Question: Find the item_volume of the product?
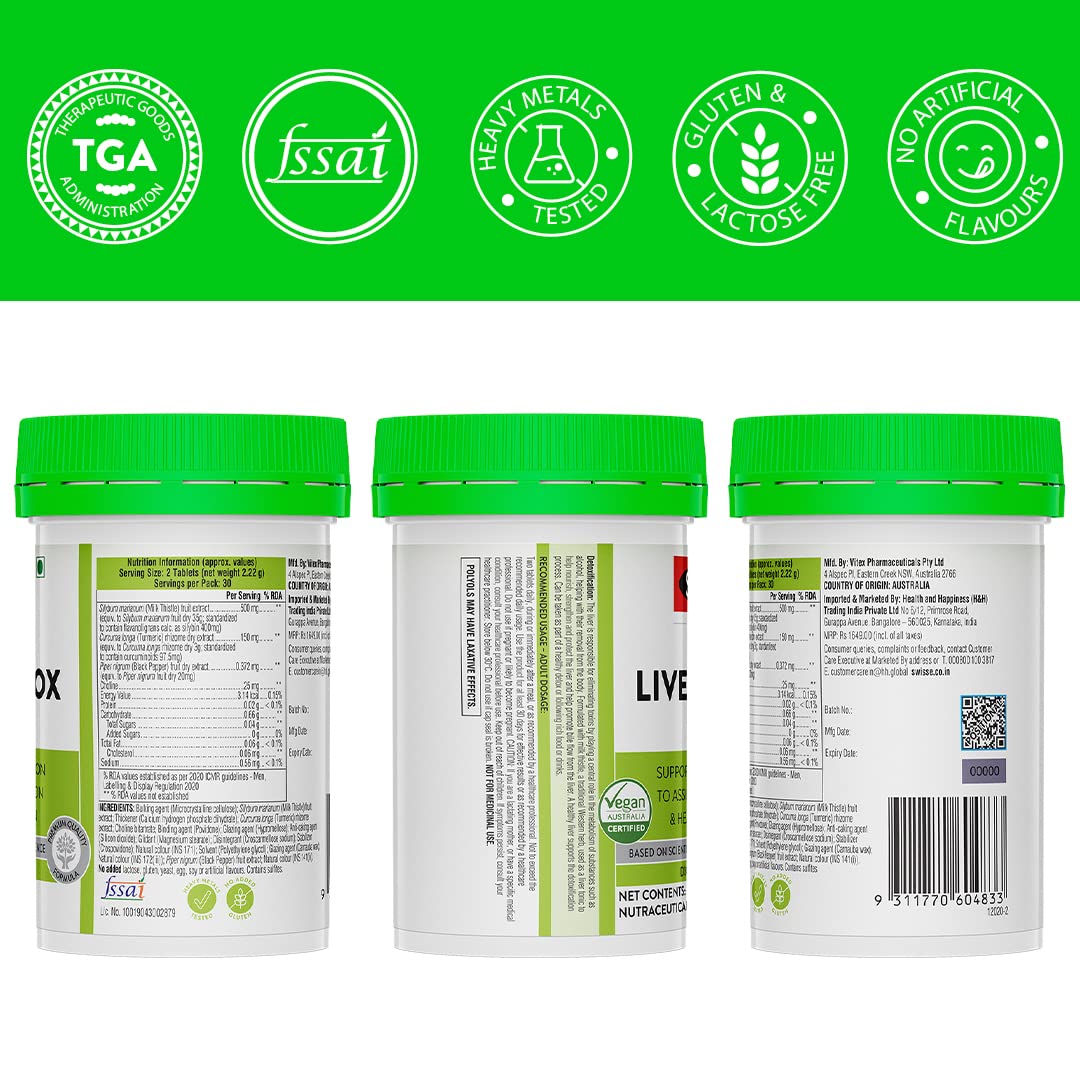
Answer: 30.0 gallon